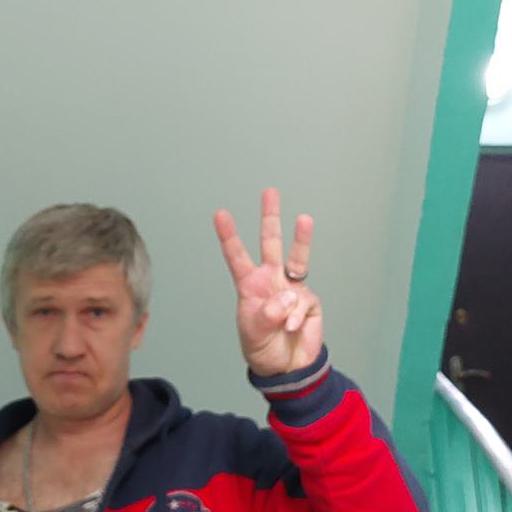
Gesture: three